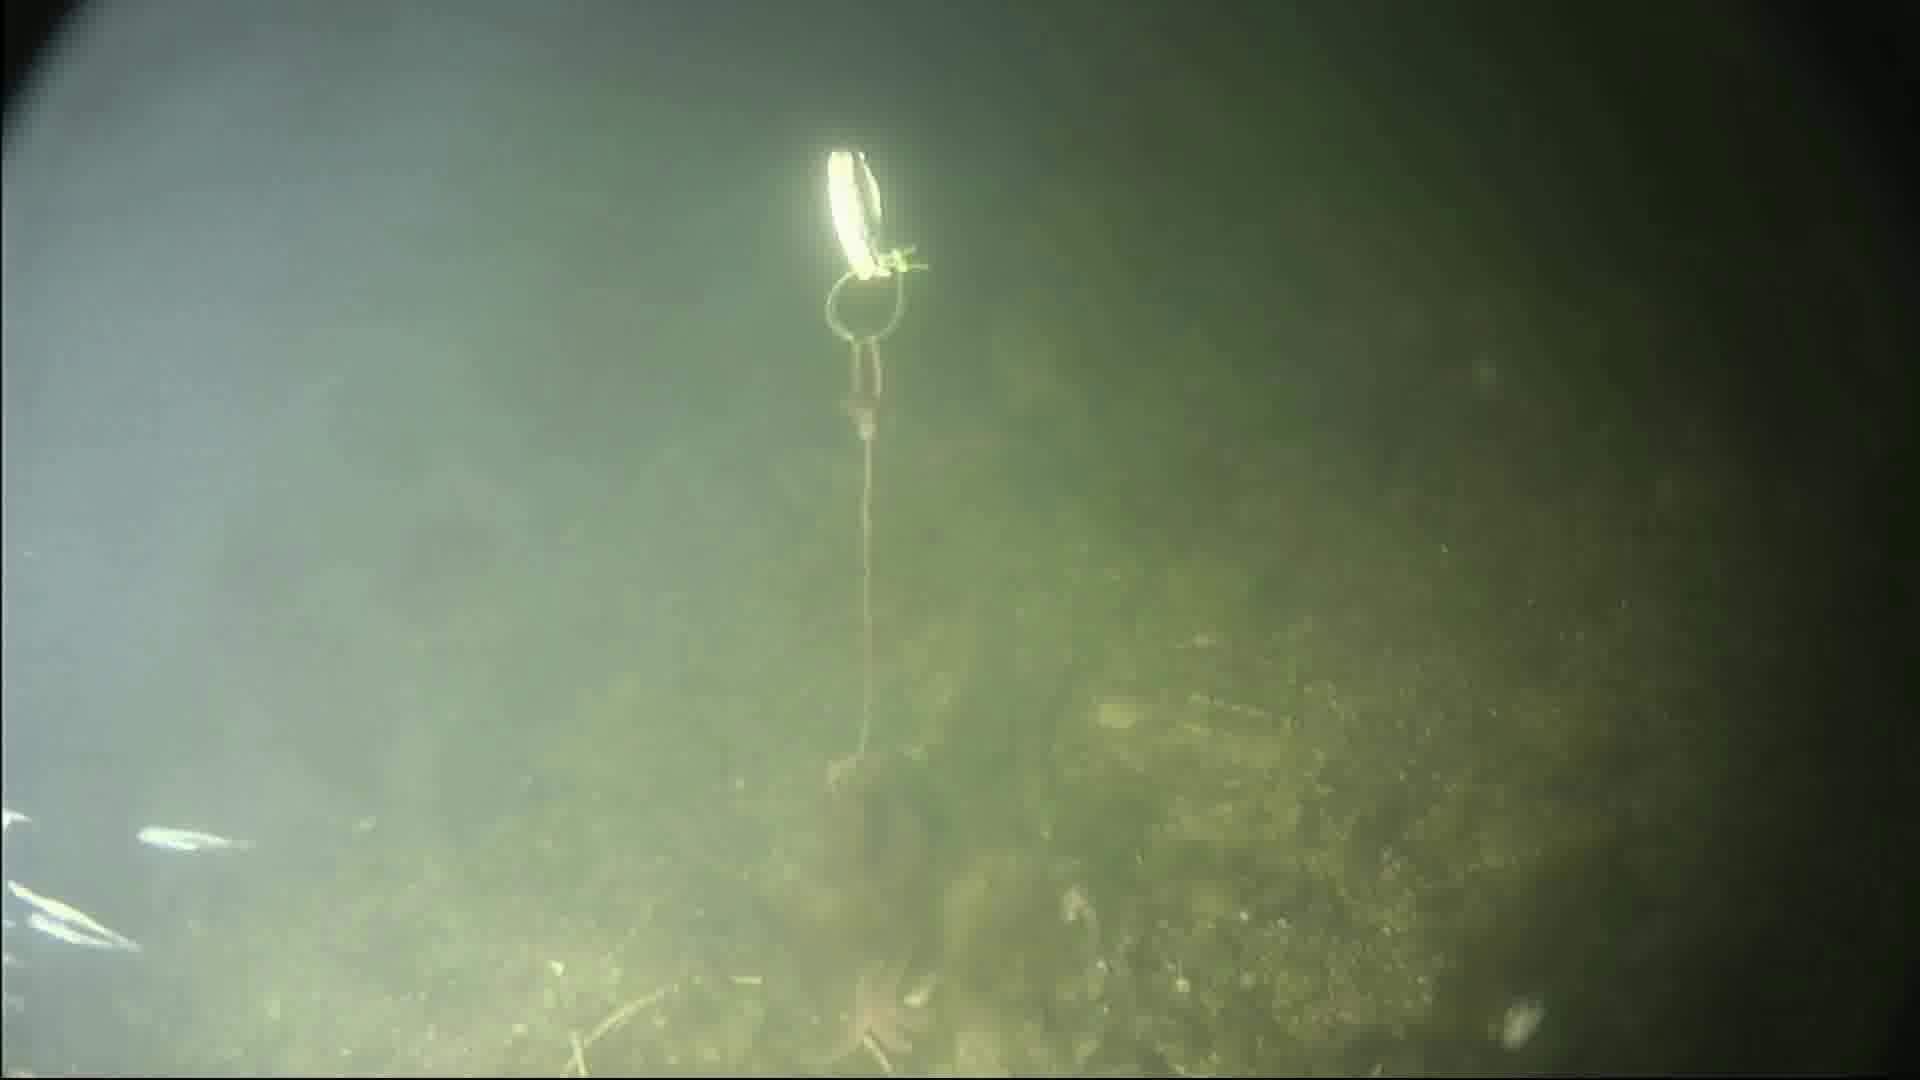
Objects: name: starfish
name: crab
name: small_fish